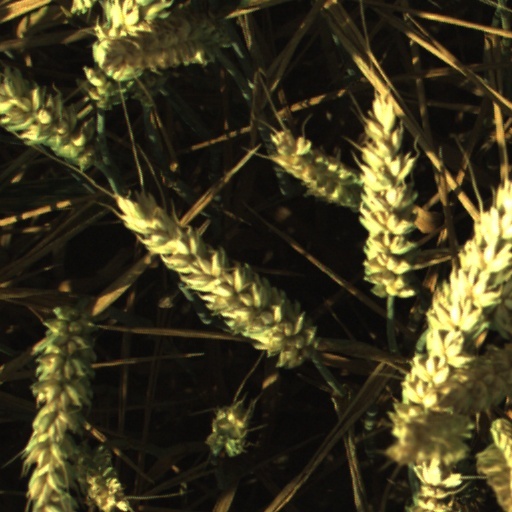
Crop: wheat